Herbert Benjamin Edwardes

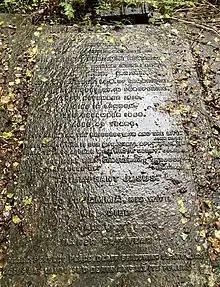
Grave of Herbert Benjamin Edwardes in Highgate Cemetery

Edwardes was a devout Christian of the Protestant anti-ritualist variety. A contemporary point of contention on his career could be stated to be his propensity to evangelise amongst the indigenous populations of India. After the Indian Rebellion of 1857–8, caused in some measure by the sepoys' belief that their ancient religions were under attack with the sanction of the British-Indian regime, he continued, on his return to India in 1862, to enthusiastically urge the Government of India to publicly support the propagation of Christianity in India. Reputable biographers have gone so far as to call this attitude of his "a considerable lack of common sense". He shared his strong evangelical Christian attitudes with his brother officer and close friend Brigadier-General John Nicholson. During his final period in England, he served as vice-president of the Church Missionary Society.